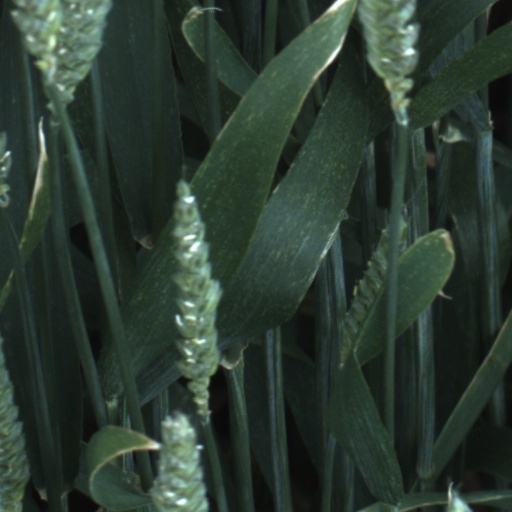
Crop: wheat